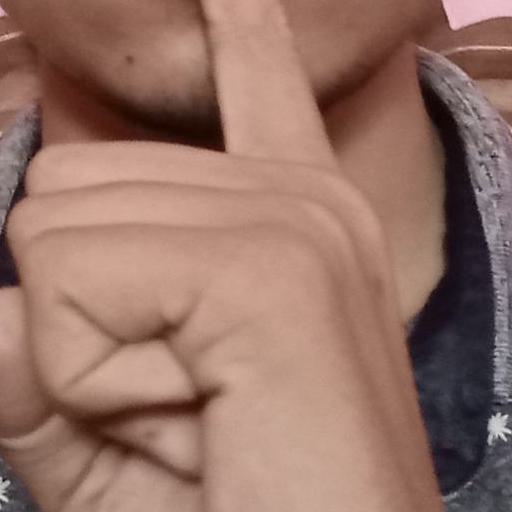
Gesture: mute